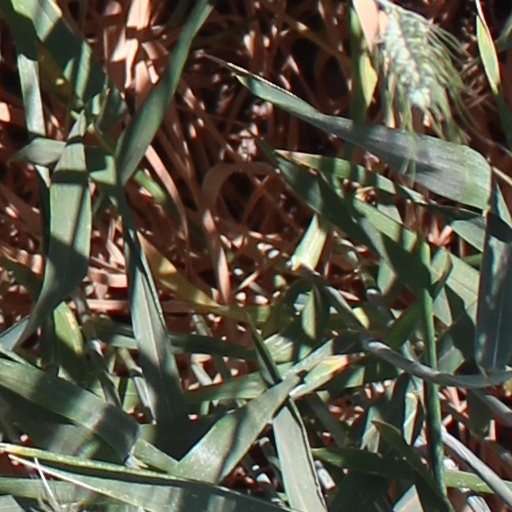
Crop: wheat